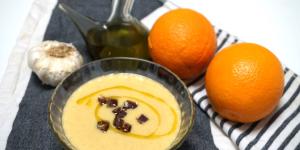
porra antequerana de naranja